Louis Boisgibault

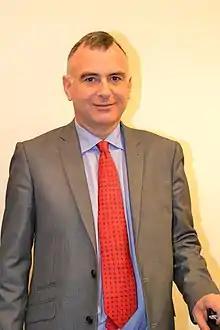

Louis Boisgibault is a French academic director, professor, researcher and author known for his publications on energy transition in the EMEA Region.